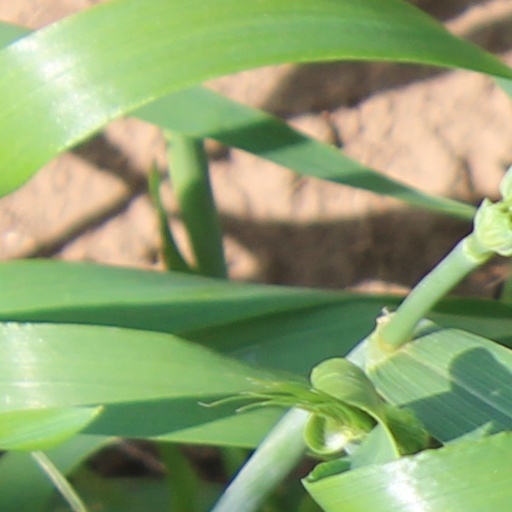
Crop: wheat